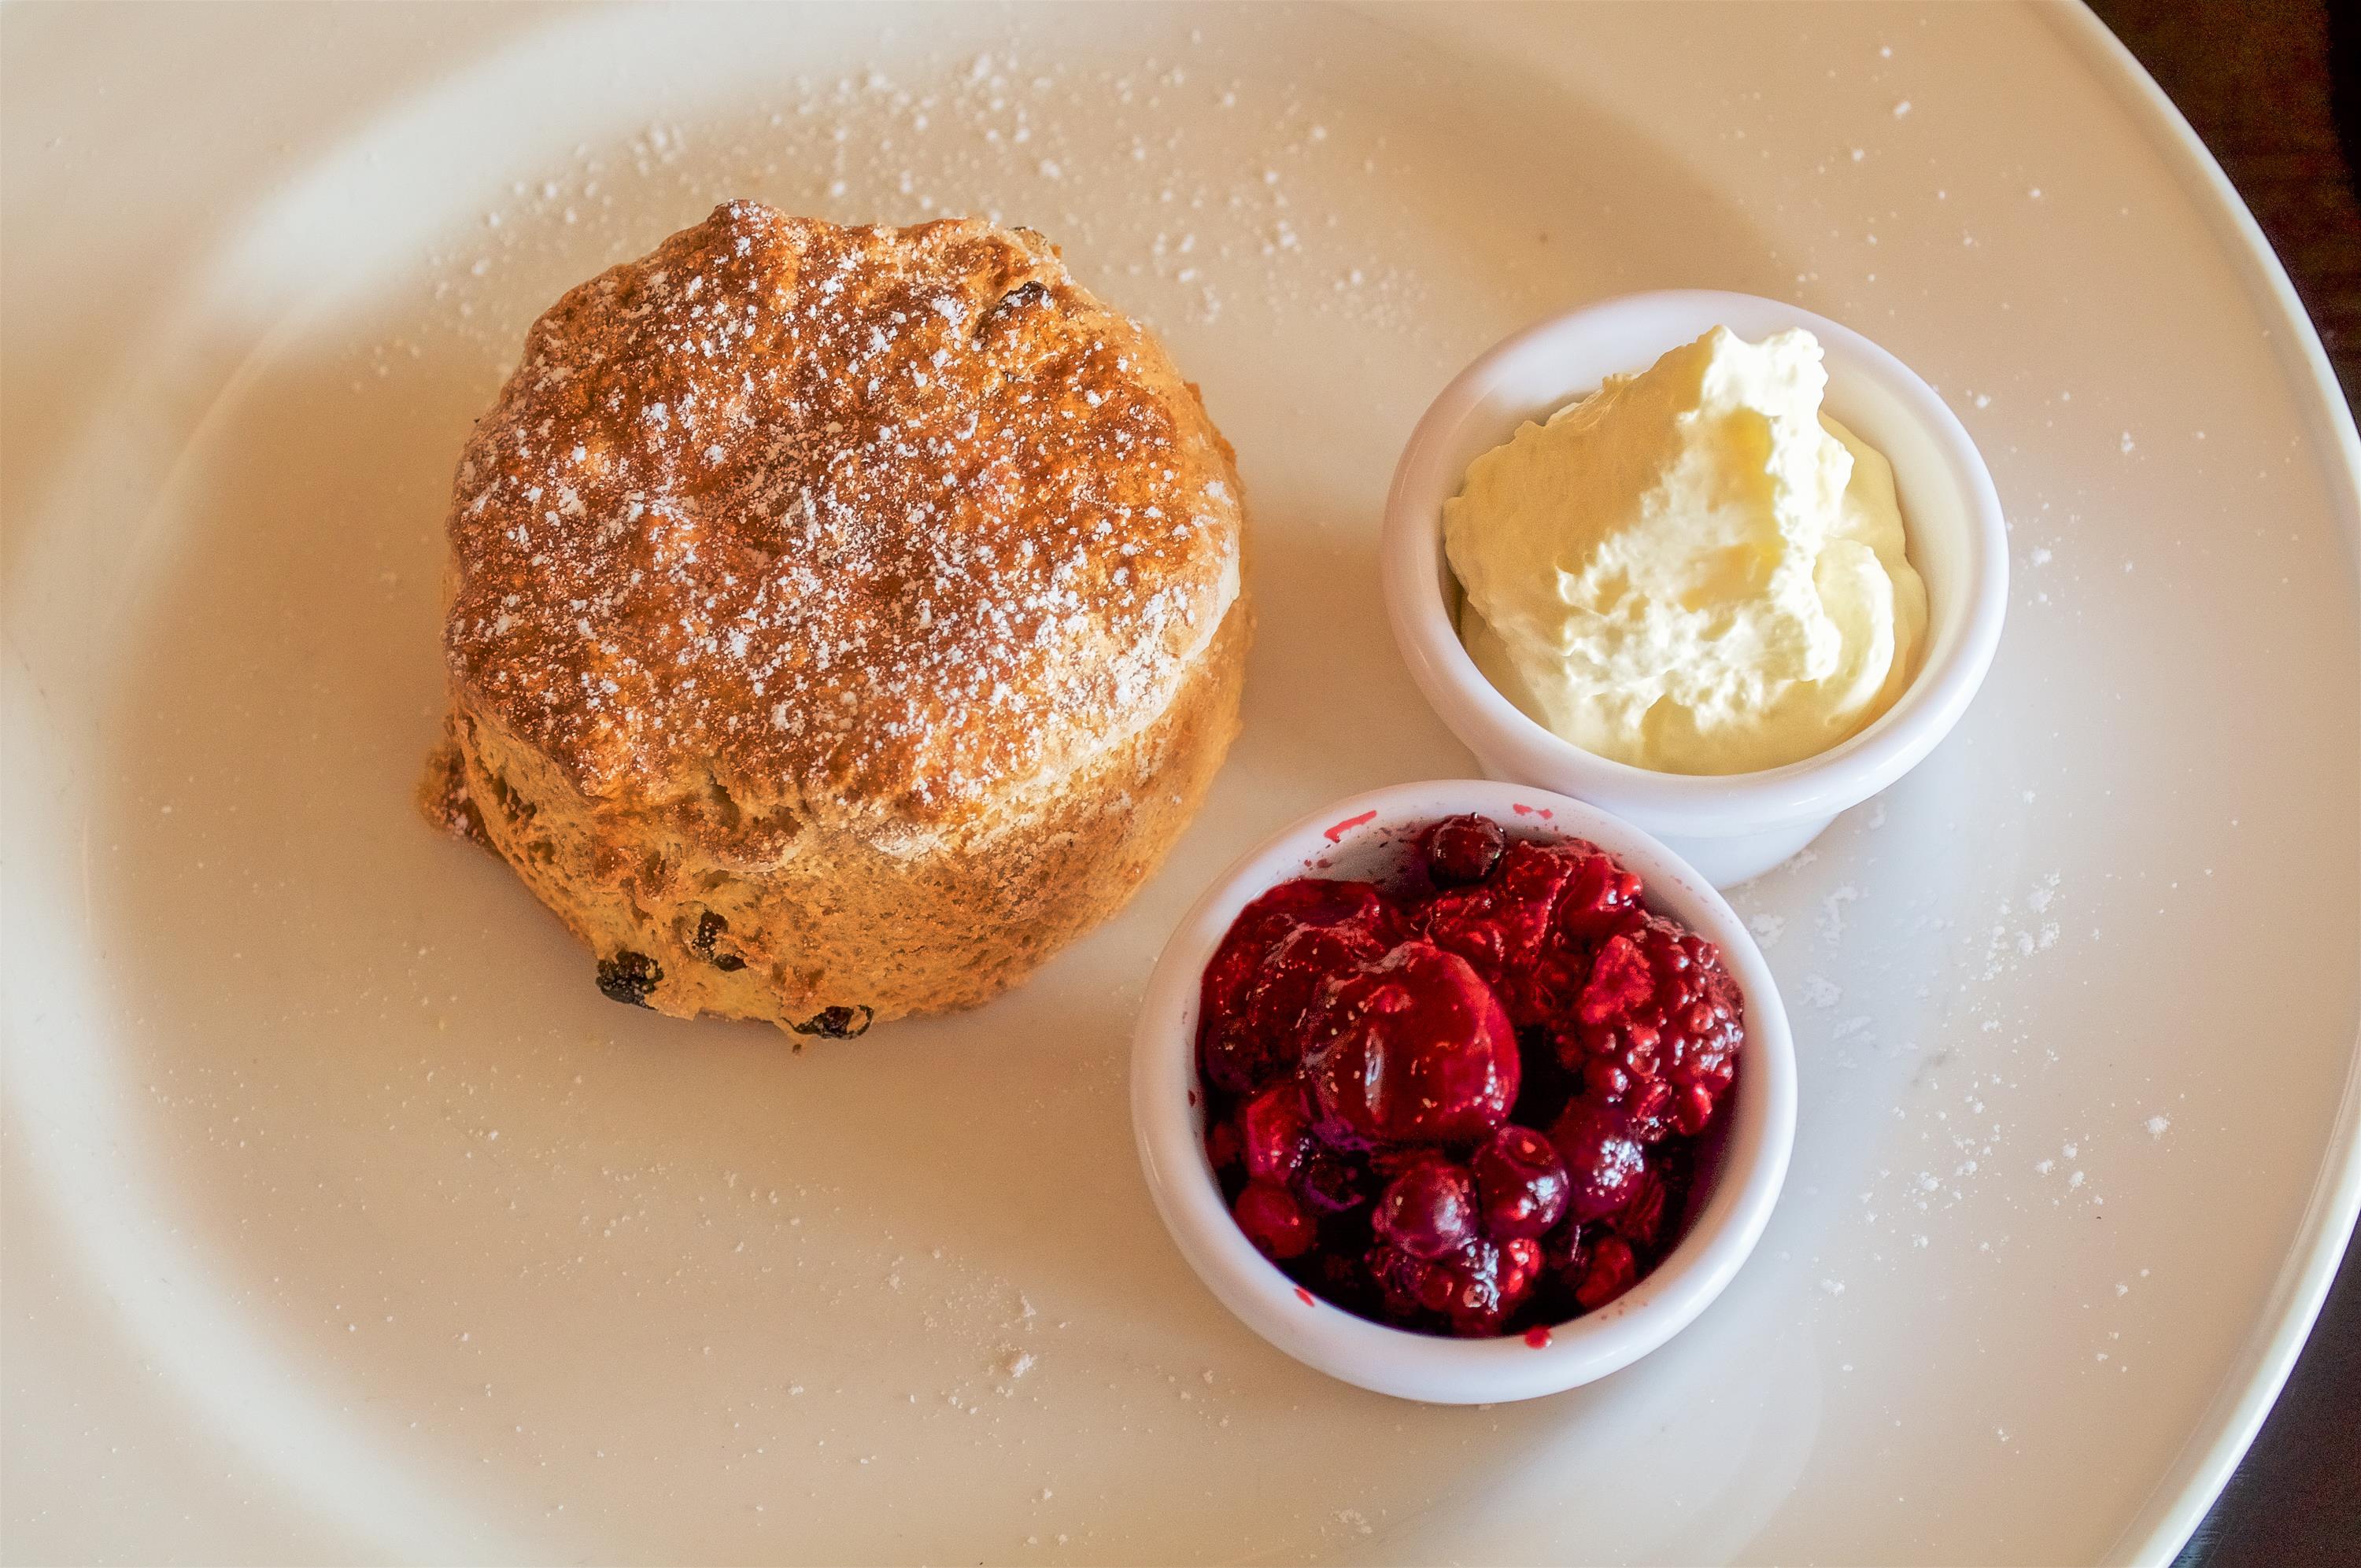
dish, food, cuisine, ingredient, dessert, breakfast, clotted cream, brunch, scone, produce, meal, baked goods, staple food, english muffin, finger food, full breakfast, crumpet, soda bread, cream, baking